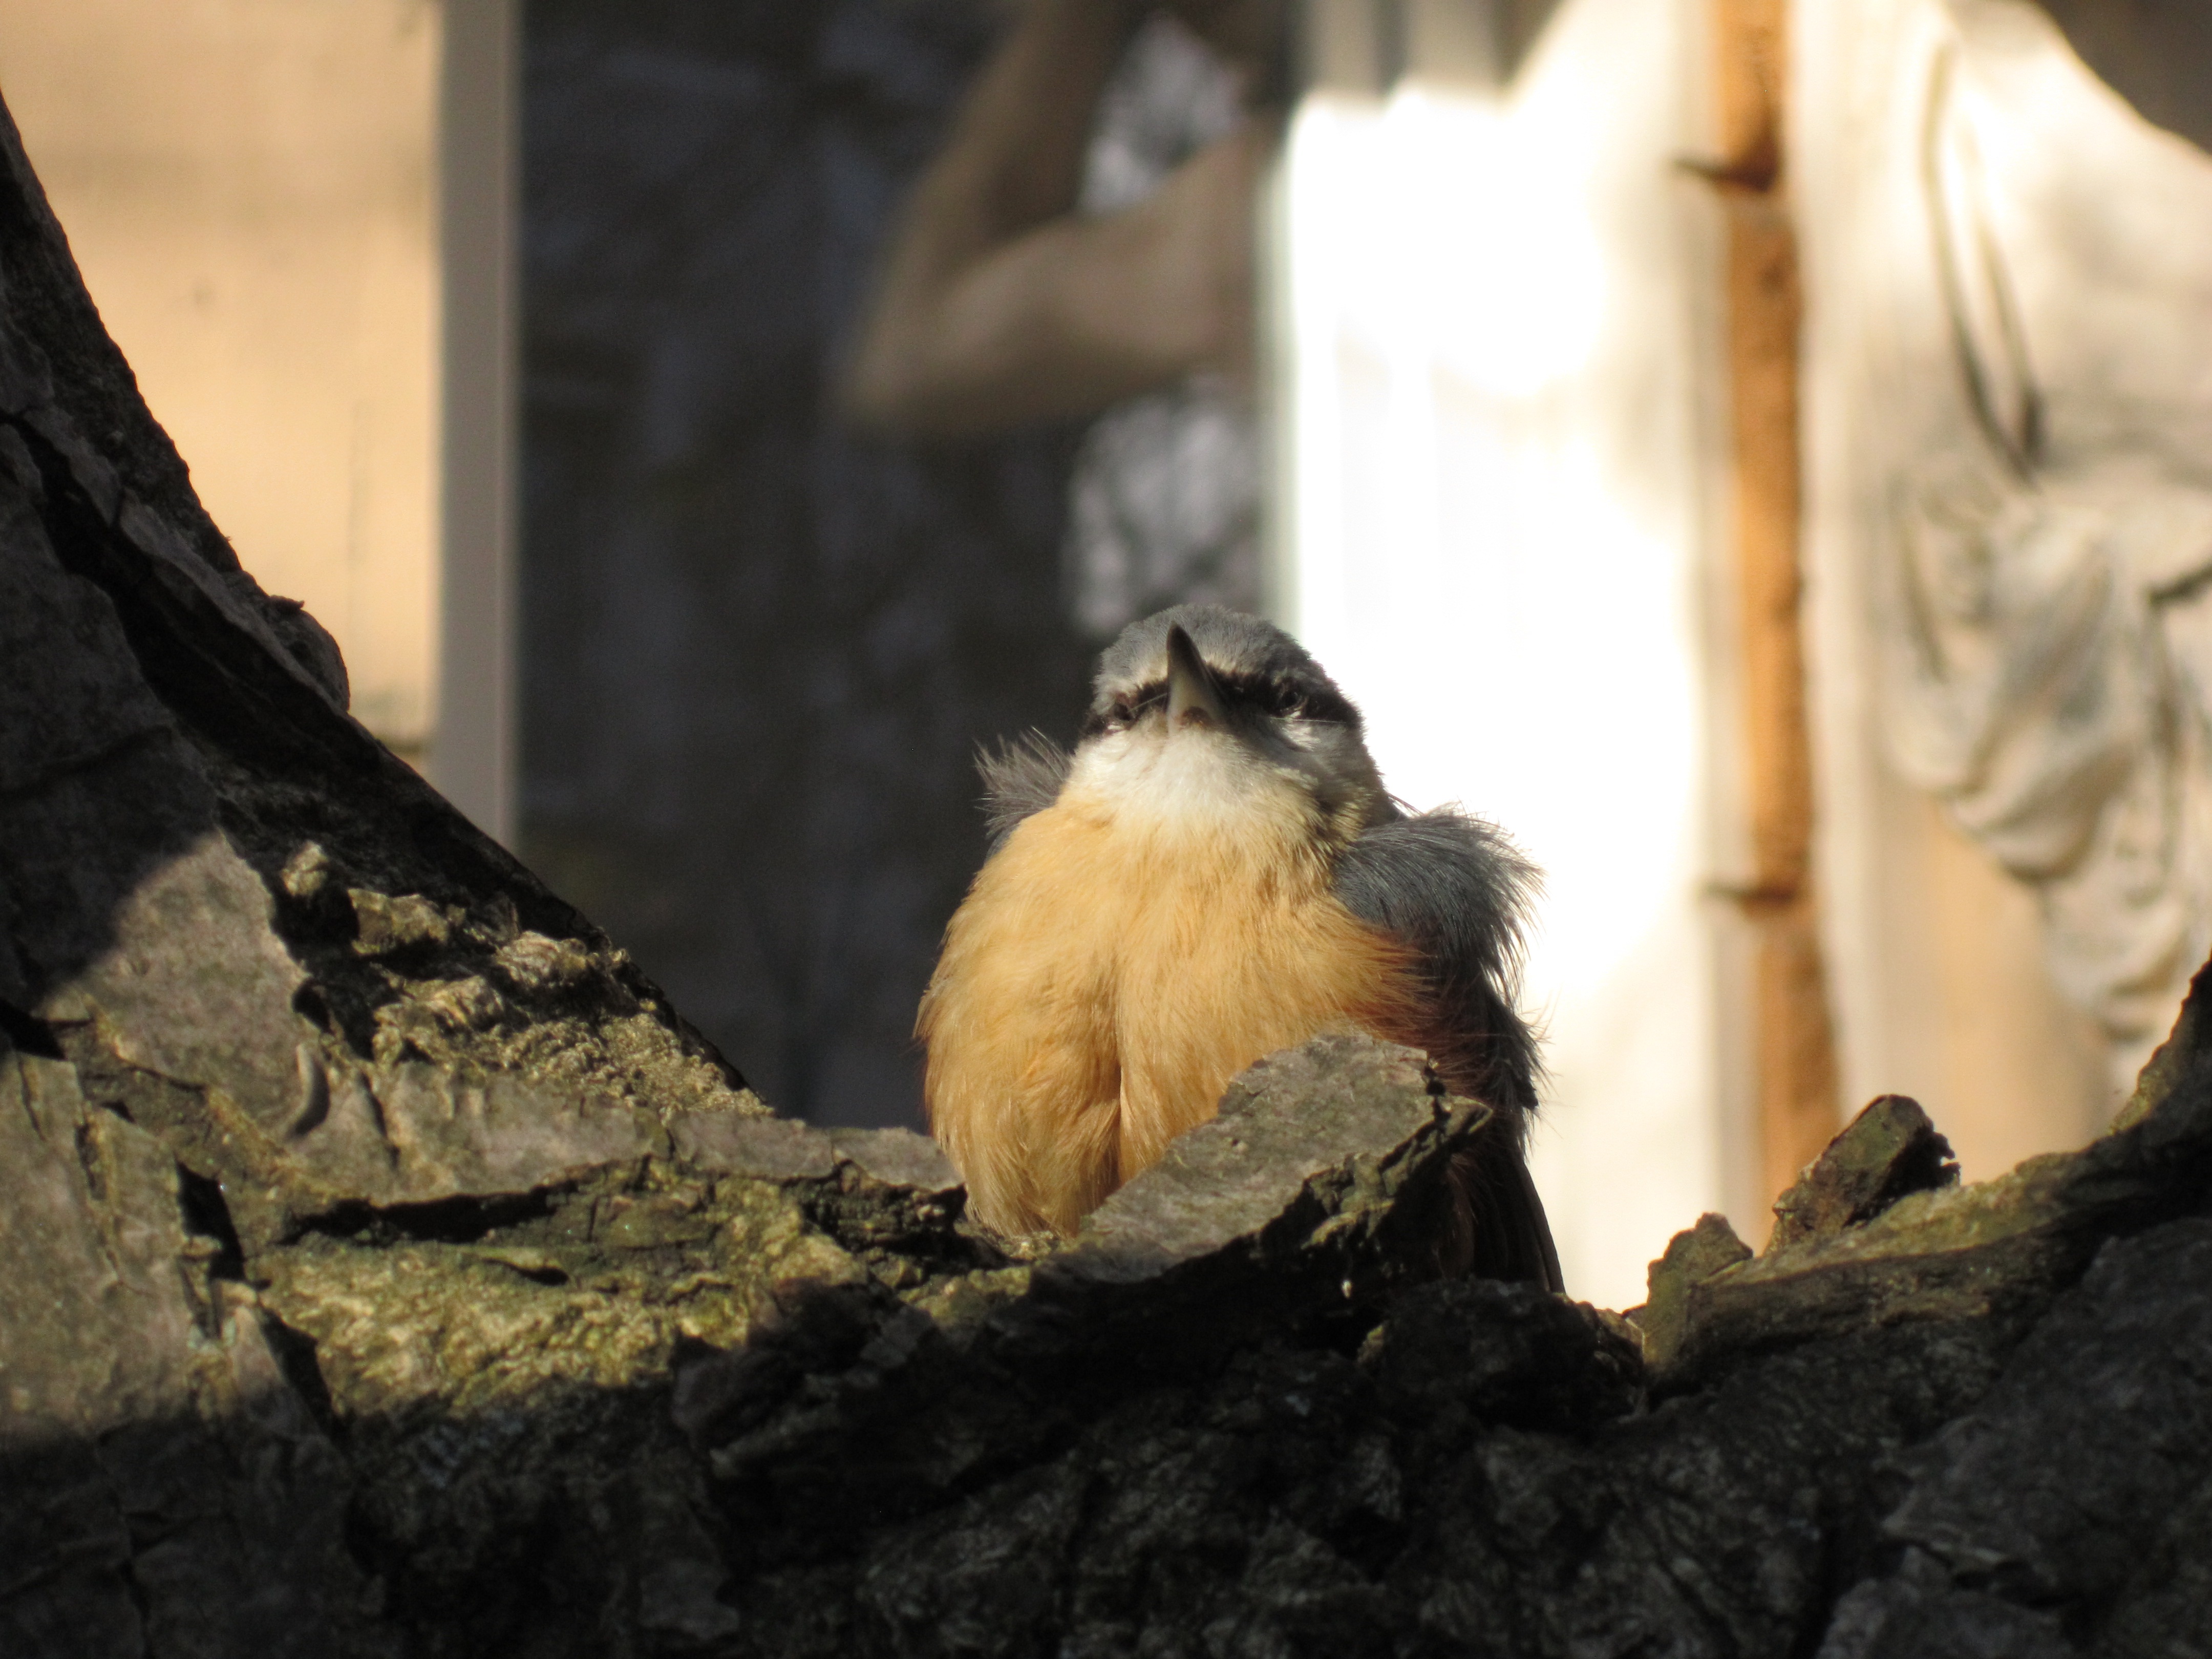
nature, bird, cute, wildlife, zoo, green, fauna, plumage, songbird, chicks, curious, greenfinch, young animal, small bird, young bird, precocial, inexperienced